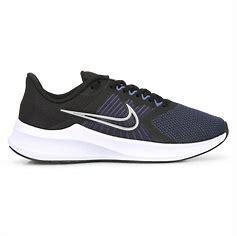
Brand: Nike
Model: Downshifter 11